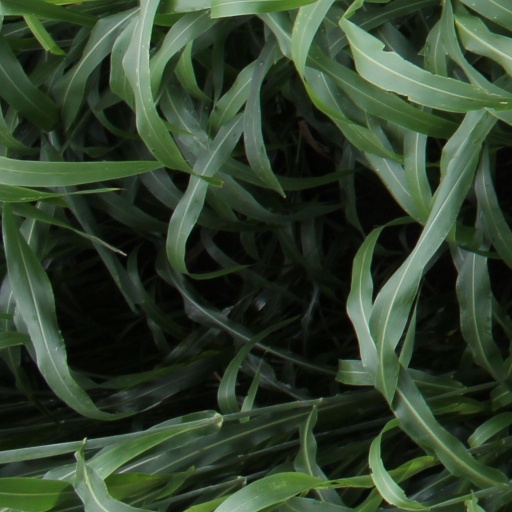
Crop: sorghum